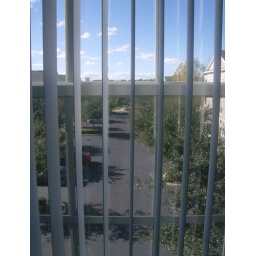
The glorious view out my window in my bedroom